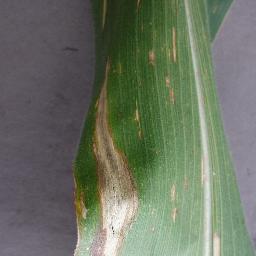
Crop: corn
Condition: (maize)_northern_blight